Secretariat of Infrastructure, Communications and Transportation

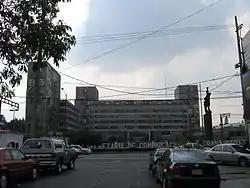
Secretariat of Communications and Transportation building

The forerunner of the modern-day SCT was created in 1891 under President Porfirio Díaz and was known as the Secretariat of Communications "(Secretaría de Comunicaciones)"; its first incumbent as secretary was Manuel González Cosío. In 1920 it was renamed to the Secretariat of Communications and Public Works "(Secretaría de Comunicaciones y Obras Públicas;" "SCOP"). In 1959, it changed names to "Secretariat of Communications and Transportation", and finally, in 2019, it added "Infrastructure" to its name, to encompass and highlight one of its sub-organs, the "Subsecretaría de Infraestructura"..